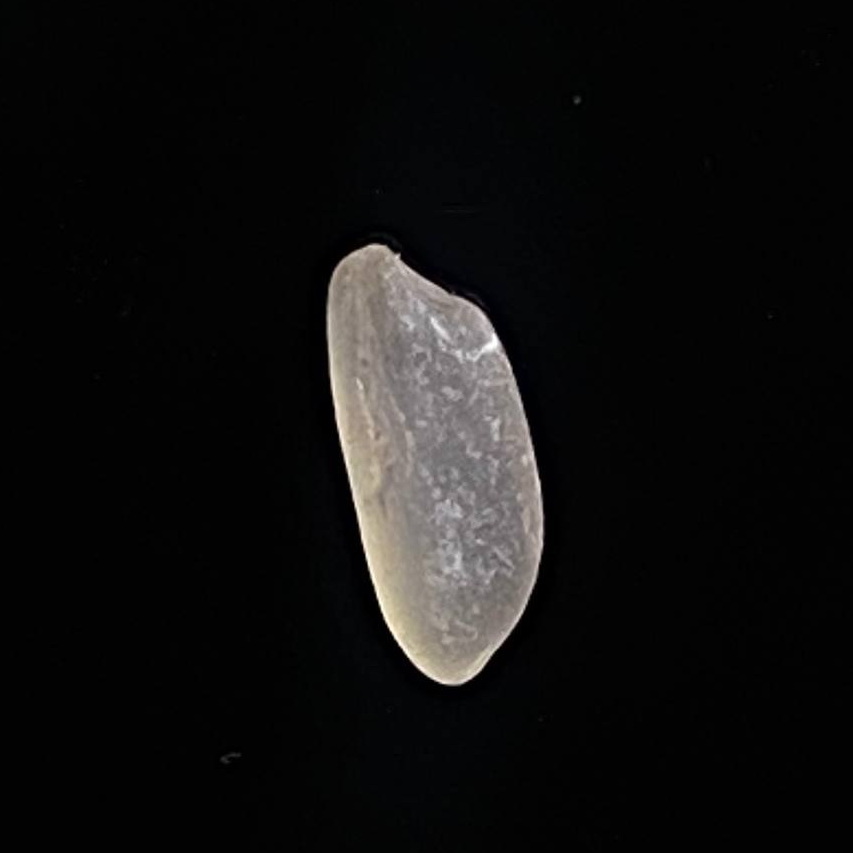
Rice variety: Paijam